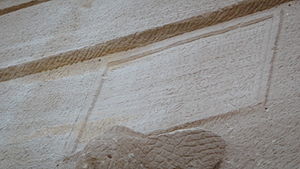
Madain Saleh / Billeder
Madain Saleh, også kaldet Al-Hijr er en oldtidsby i det nordlige Hijaz i Saudi-Arabien, omkring 22 km fra oasebyen Al-`Ula og i oldtiden kendt som Hegra.